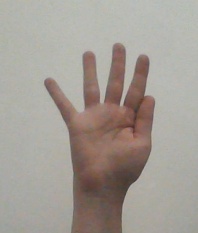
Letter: sheen